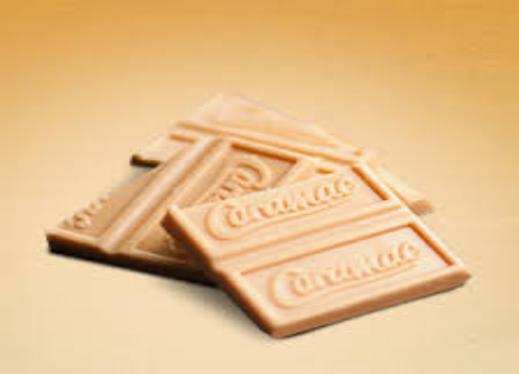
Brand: Caramac
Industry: Food